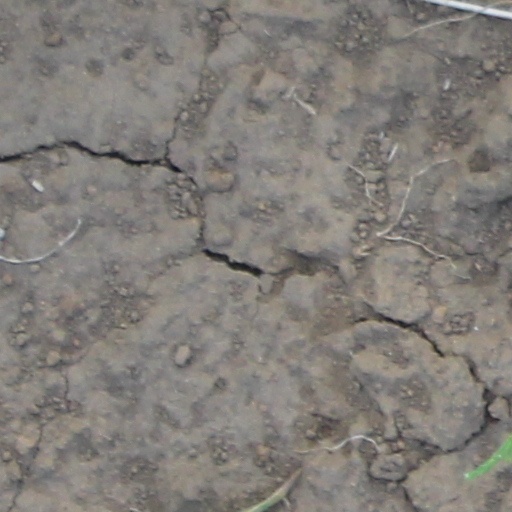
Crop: wheat